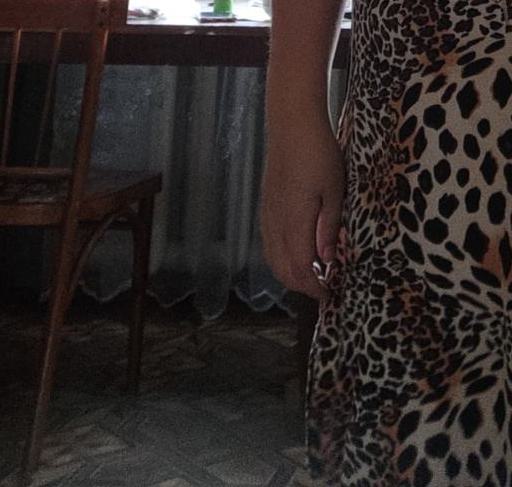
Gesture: no_gesture